Adam's Wall

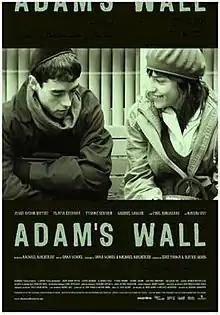
Theatrical release poster

Adam's Wall is a 2008 Canadian drama film directed by Michael Mackenzie, who also co-wrote the film with Dana Schoel and produced by Ziad Touma of Couzin Films and by Olivier Sirois. The film's original music is composed by Benoît Charest. The film was released in Montreal on October 17, 2008.